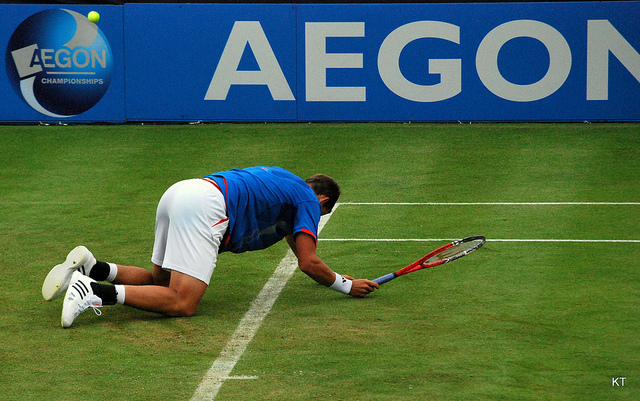
một người đàn ông đang quỳ ở trên sân tennis